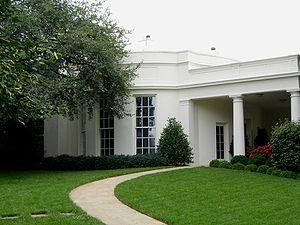
Le Bureau ovale est le bureau officiel qu'occupe le président des États-Unis dans l'aile Ouest de la Maison-Blanche. Il tire son nom de sa forme elliptique.
L'aile Ouest est le nom du bâtiment abritant les bureaux du président des États-Unis. Elle fait partie du complexe de la Maison-Blanche et est située juste à l'ouest de la Résidence exécutive, le corps central, résidentiel et historique de la Maison-Blanche, à laquelle elle est reliée par une colonnade. Moins haute que le bâtiment central et largement dissimulée par les arbres, l'aile Ouest est peu visible de l'extérieur. Elle comprend un rez-de-chaussée/rez-de-jardin où se trouvent les principales pièces dont le bureau ovale et la Cabinet Room, la salle où se réunit le cabinet présidentiel, un petit étage et un sous-sol où se trouve la Situation Room, une salle d'opérations pour gérer les situations d'urgence.